2023 Tour de France

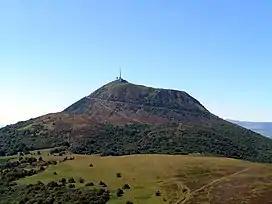
On stage 9, the Tour had a summit finish at Puy de Dôme for the first time since 1988

In January 2022, Amaury Sport Organisation announced that the Basque Country in Spain would host the "Grand Départ", with the first stage in Bilbao. It was the second time that the Basque Country hosted the Tour's start, following the 1992 edition. In October 2022, the full route was announced by Christian Prudhomme.